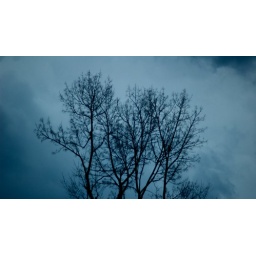
trees against the sky